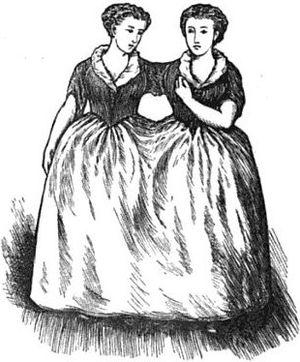
Les jeunes femmes de Biddenden, Mary et Eliza Chulkhurst, seraient des jumelles siamoises nées à Biddenden dans le Kent en Angleterre vers l'an 1100. Elles auraient été jointes à l'épaule et à la hanche, et auraient vécu 34 ans. Selon le folklore, elles auraient légué à leur mort cinq terrains au village, les Bread and Cheese Lands. Les revenus tirés de ces terrains servaient à payer une aumône d'aliments et de boisson donnée aux pauvres à toutes les Pâques. Depuis au moins 1775, l'aumône comprend les gâteaux Biddenden, des biscuits durs marqués d'une image des deux siamoises.
Cet article dresse une liste de jumeaux célèbres, laquelle inclut aussi des naissances multiples, des frères ou sœurs siamois, de célèbres jumeaux contemporains, des jumeaux sportifs, des jumeaux mythologiques, des jumeaux historiques, des jumeaux fictifs, des célébrités ayant un jumeau et des records établis par des jumeaux.